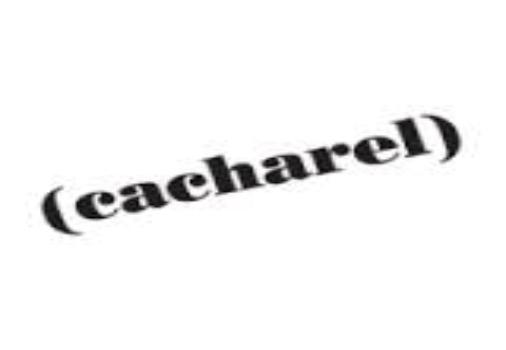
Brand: Cacharel
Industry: Clothes